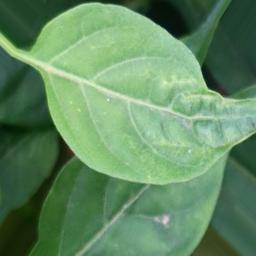
Label: healthy